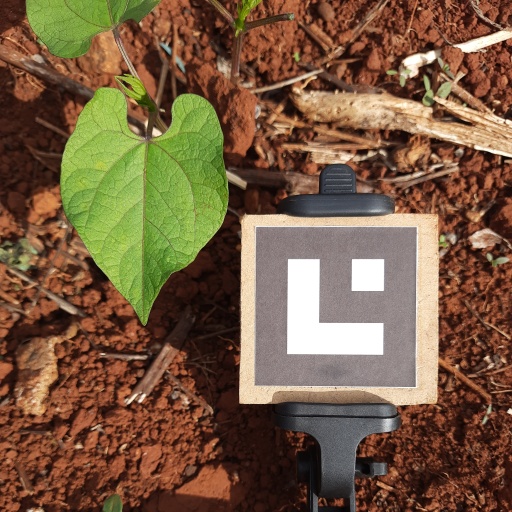
Observations: wavy surface, no eating holes, under sunlight